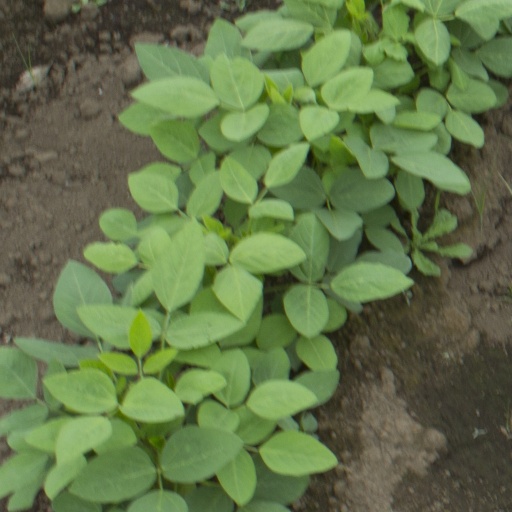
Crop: soybean